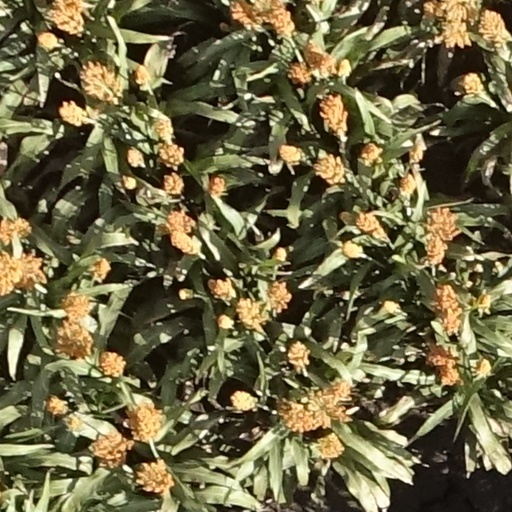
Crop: sorghum